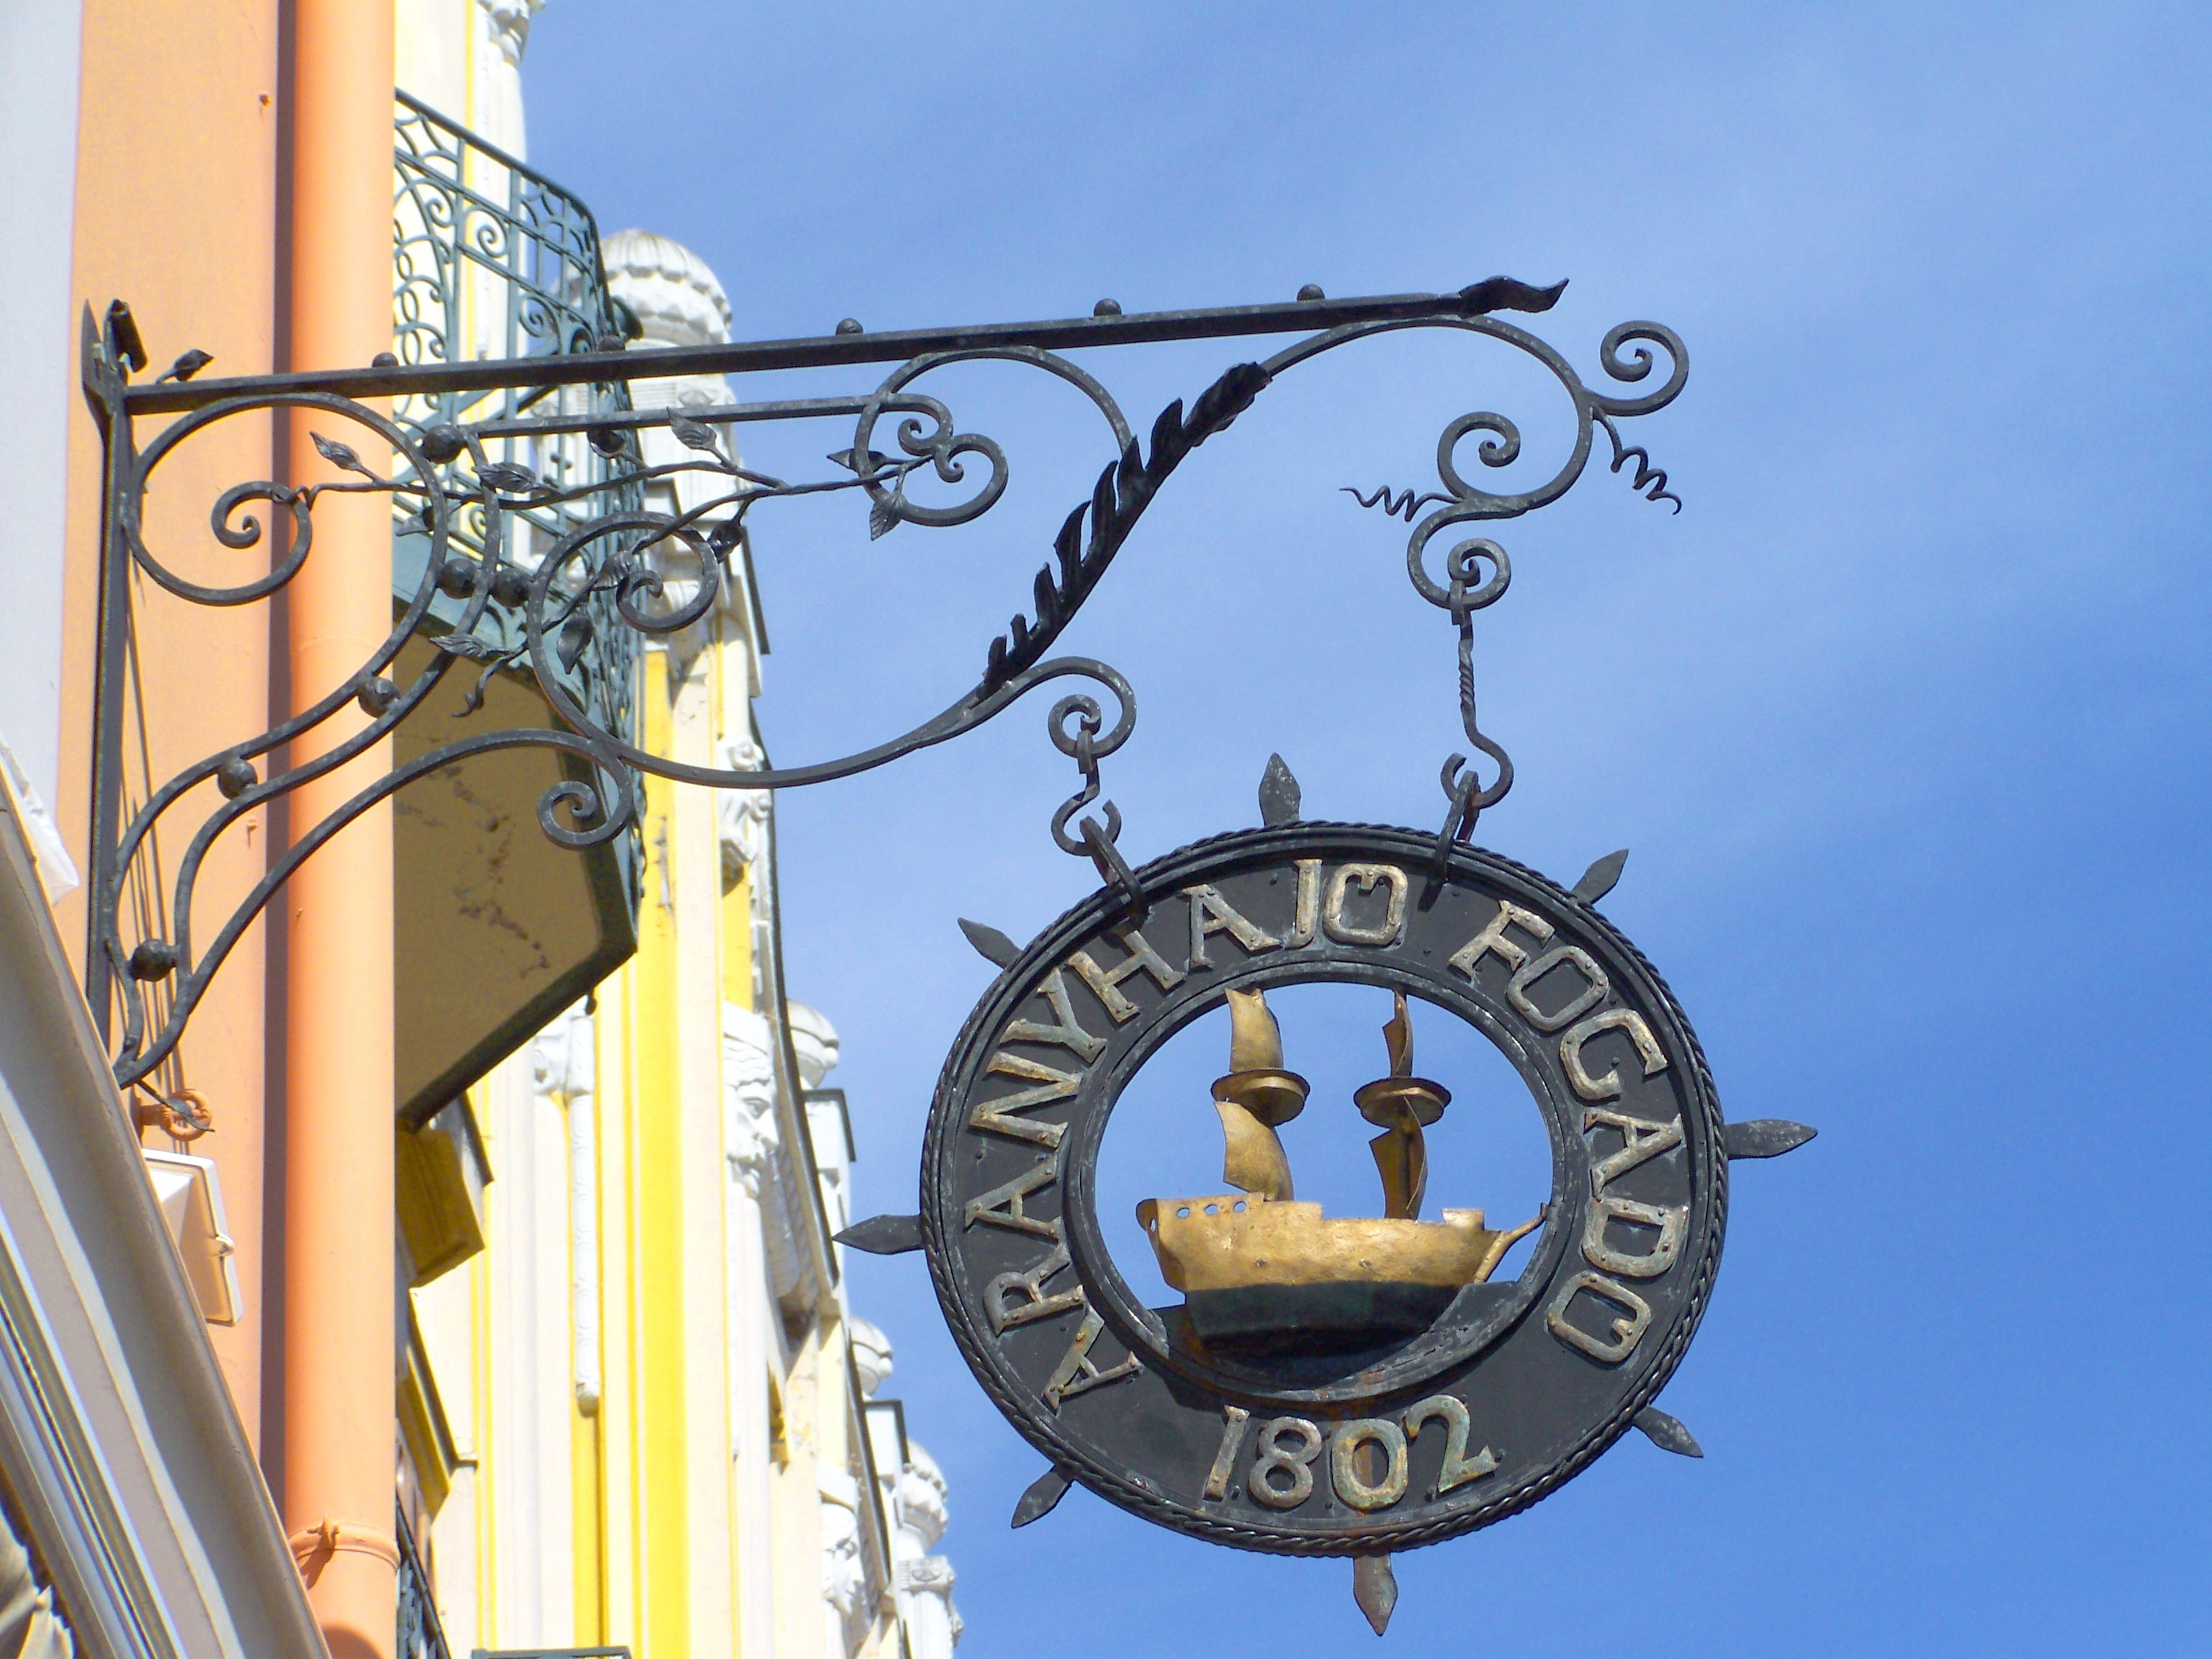
sky, building, sign, metal, facade, street light, light fixture, iron, pecs, king street, old signboard, public utility